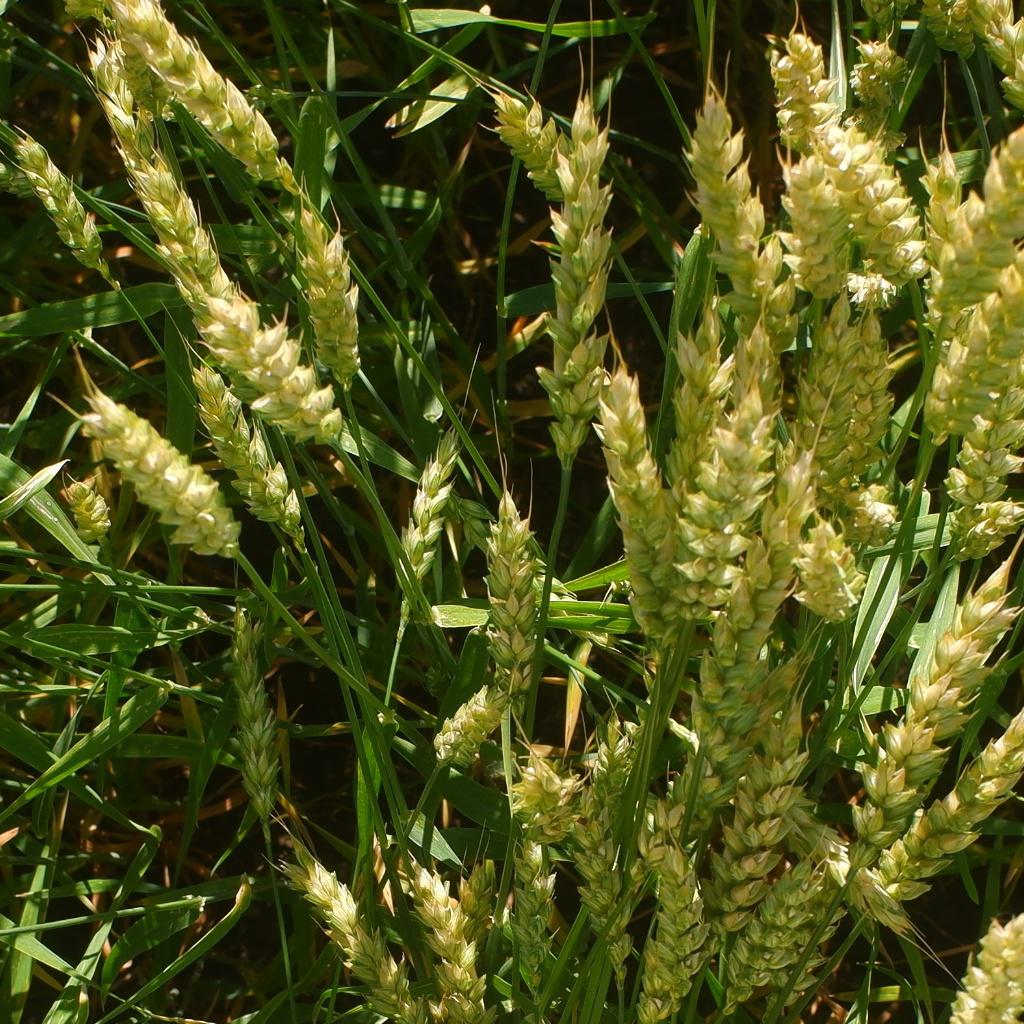
Country: Norway
Location: NMBU
Wheat development stage: Ripening